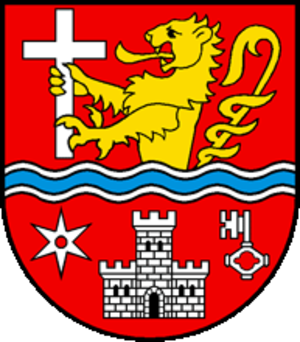
Siviriez est une localité et une commune suisse du canton de Fribourg, située dans le district de la Glâne.